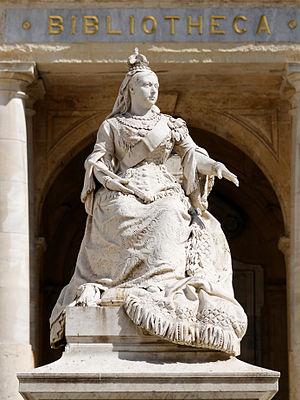
Statue en marbre de la reine Victoria par Giuseppe Valente en face de la Bibliothèque nationale de La Valette, Malte.